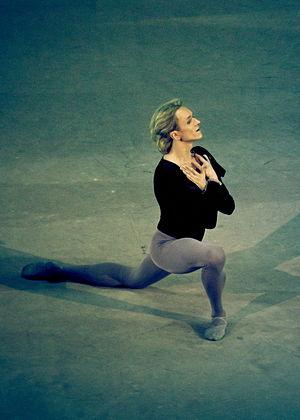
Dmitri Goudanov, né le 9 juillet 1975 à Moscou, est un danseur étoile russe du théâtre Bolchoï à Moscou qui s'est fait remarquer sur les scènes internationales.